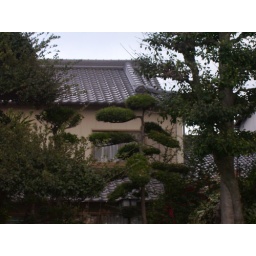
Garden at a house by the bus stop. Love the way they sculpt the trees. There are some at the plant like this.